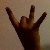
The image shows a hand gesture representing the number 8 in Indian Sign Language.